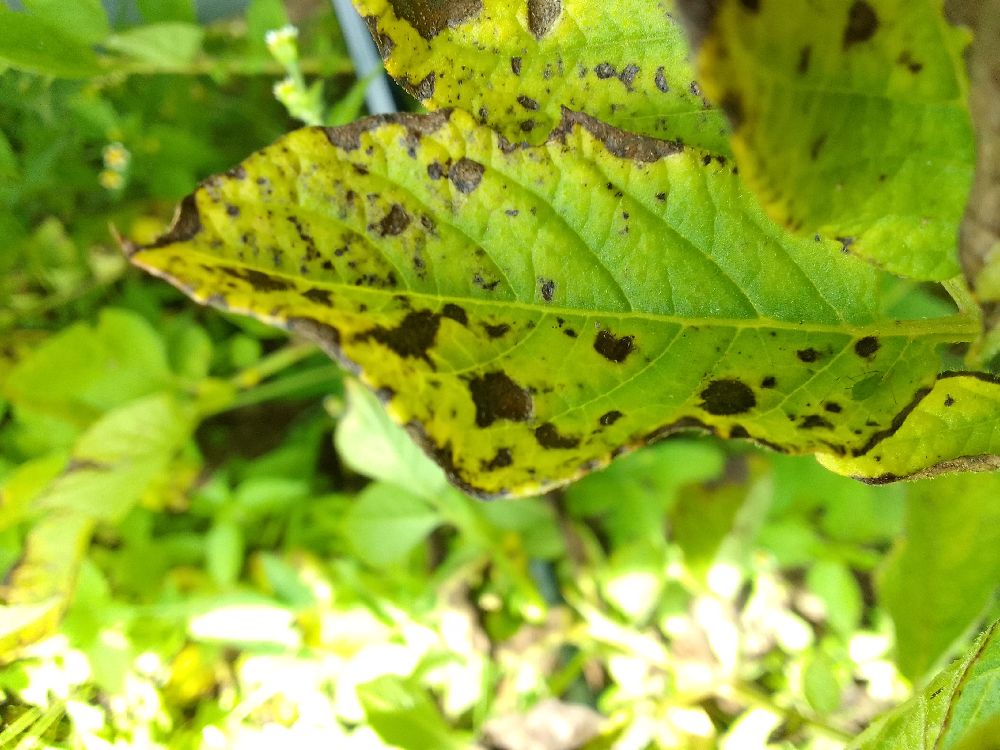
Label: Early blight